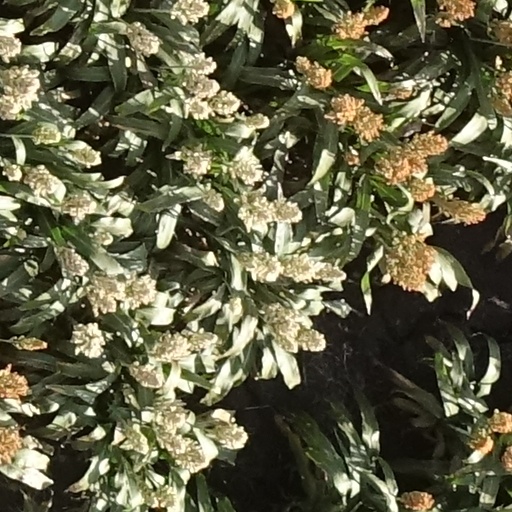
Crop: sorghum